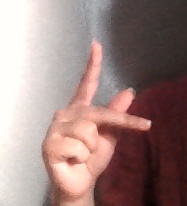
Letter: dha